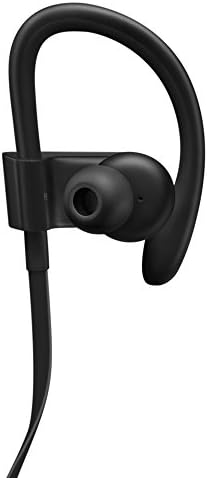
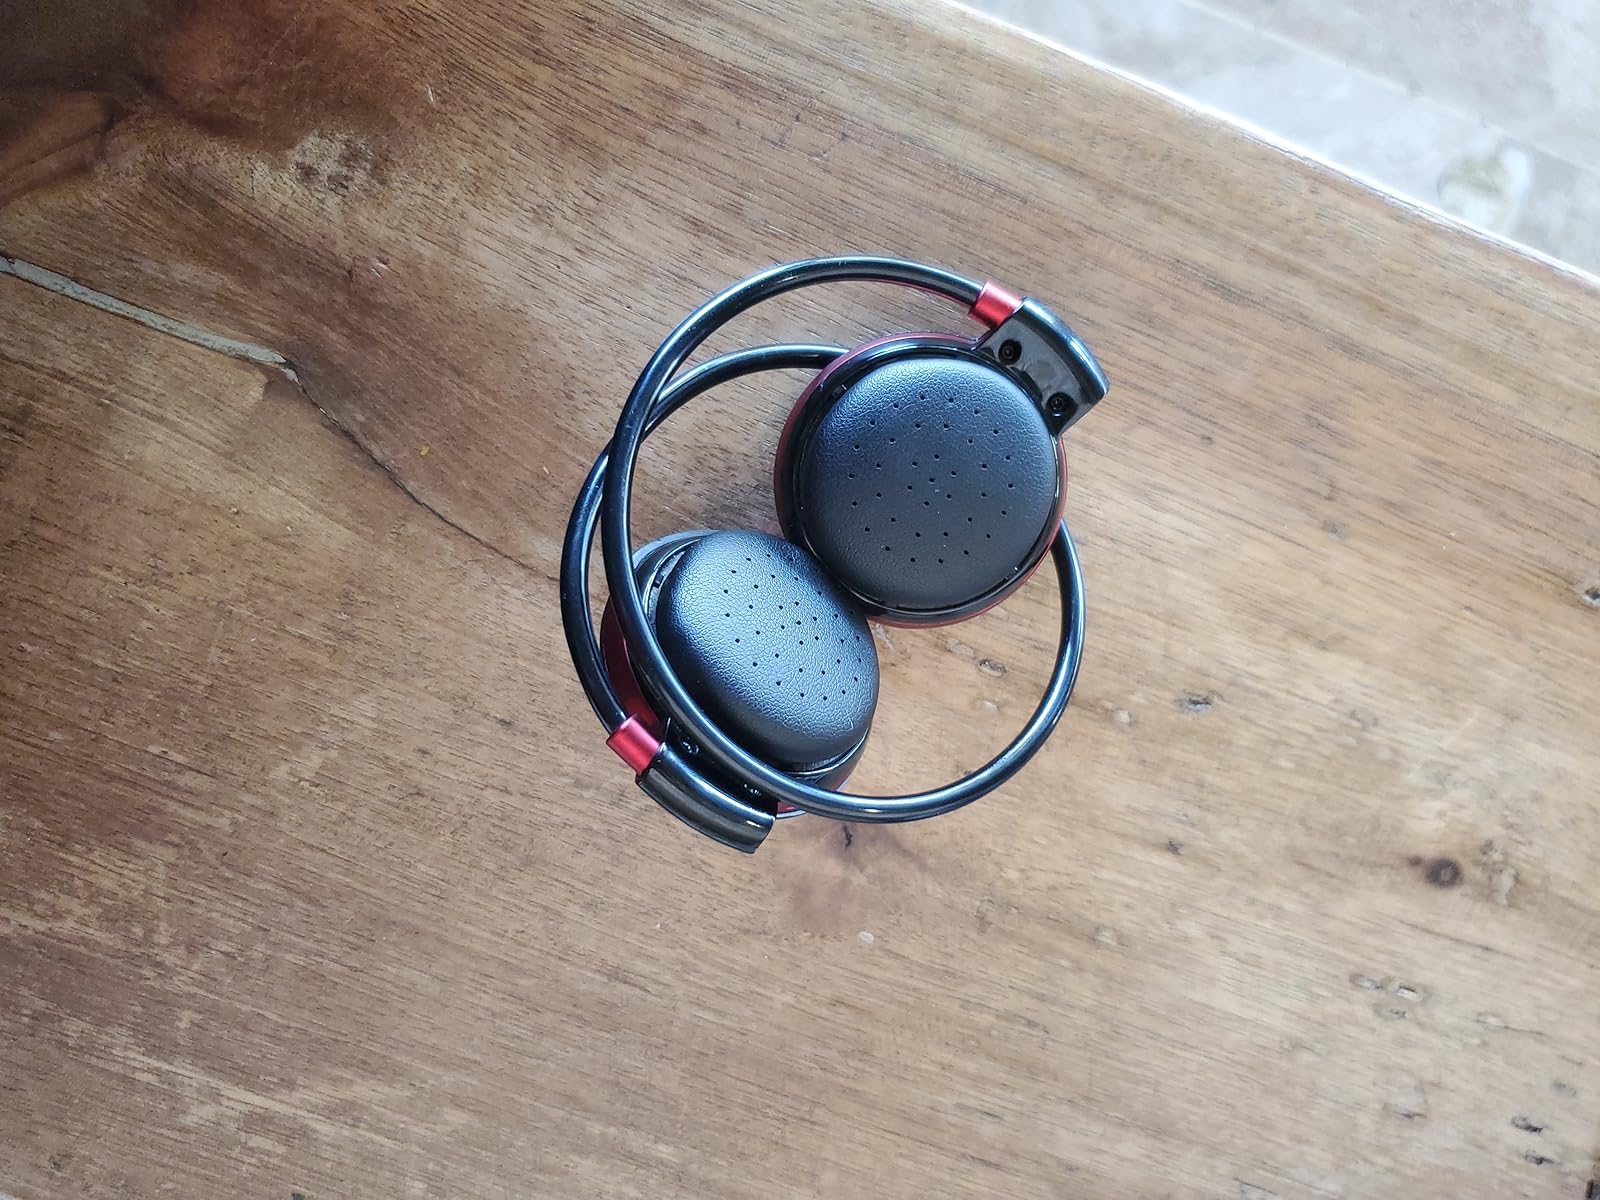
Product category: headphones
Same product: no